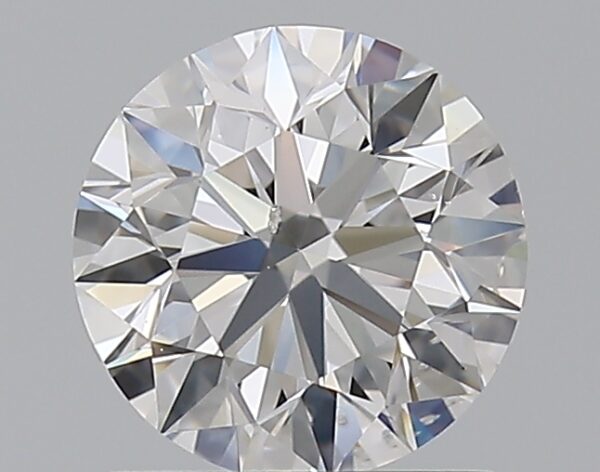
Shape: round
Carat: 1
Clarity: SI1
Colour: D
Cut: EX
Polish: EX
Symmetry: EX
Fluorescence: M
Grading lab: GIA
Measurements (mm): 6.32 x 6.36 x 4